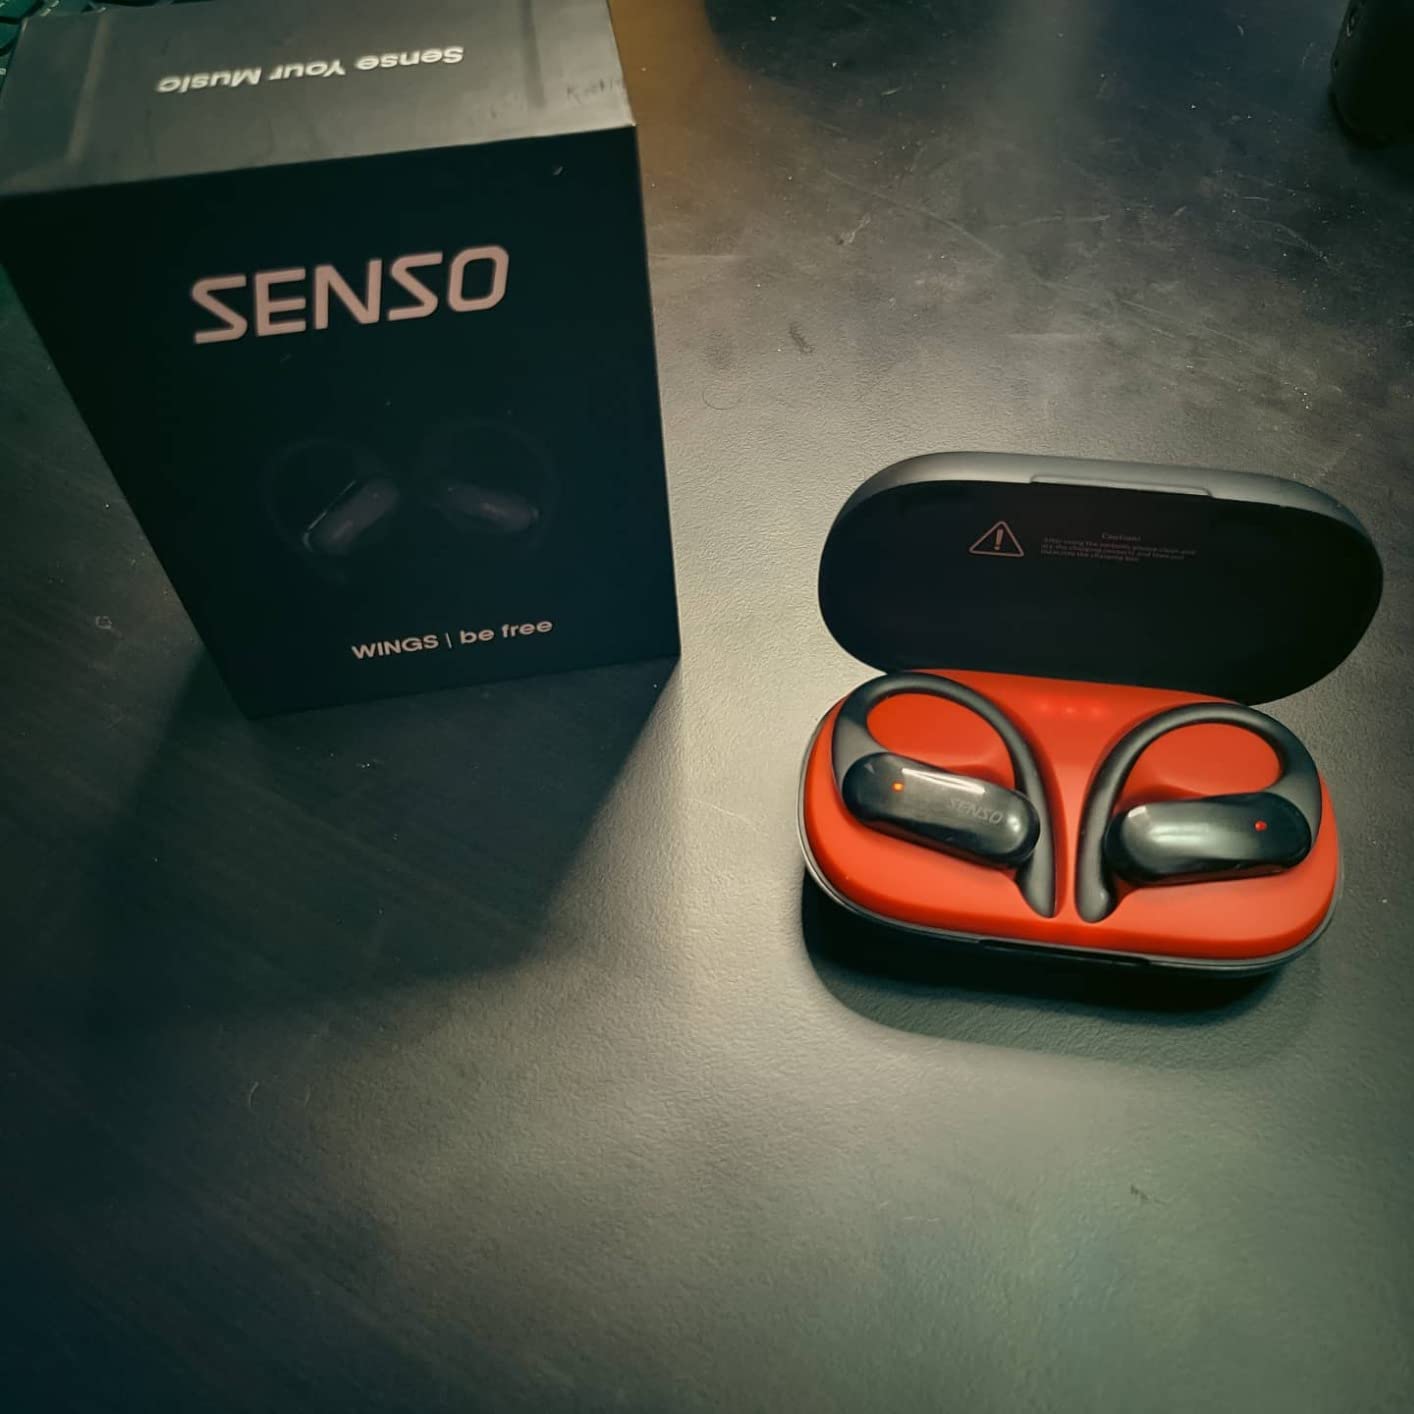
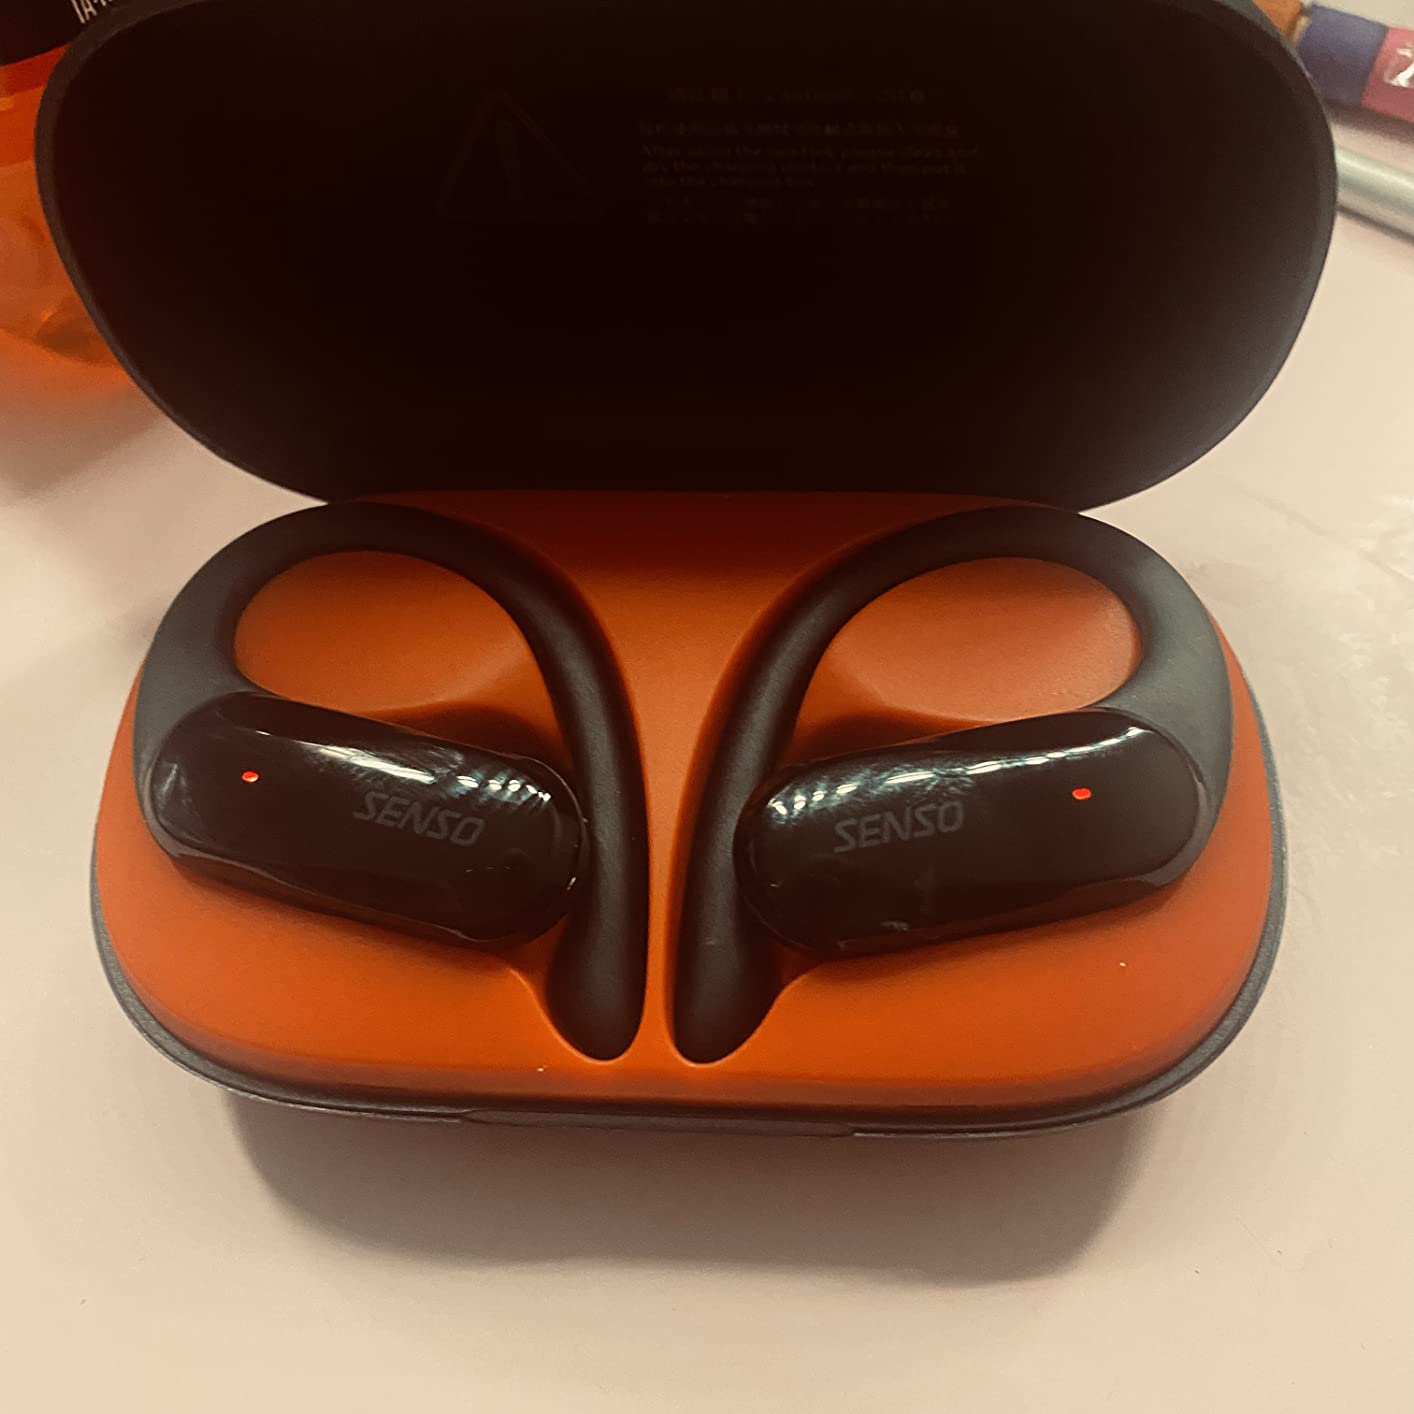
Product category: earbuds
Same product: yes